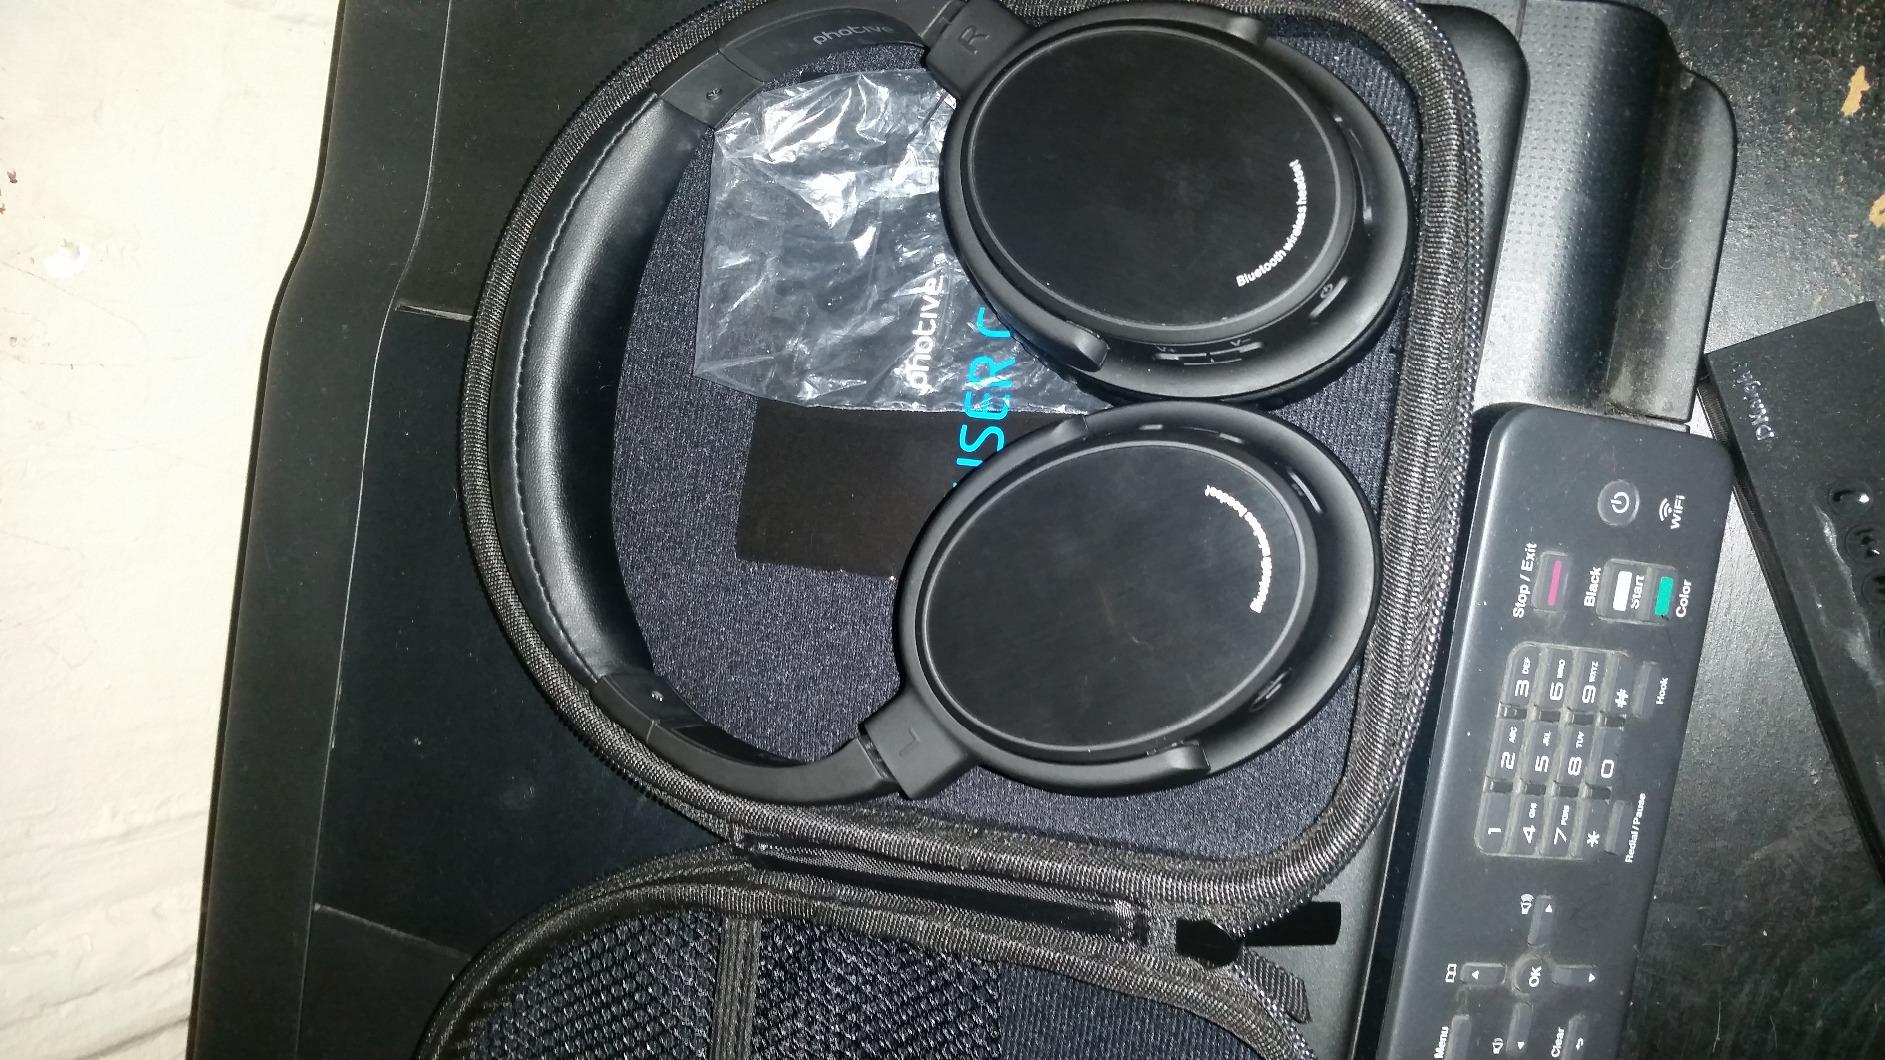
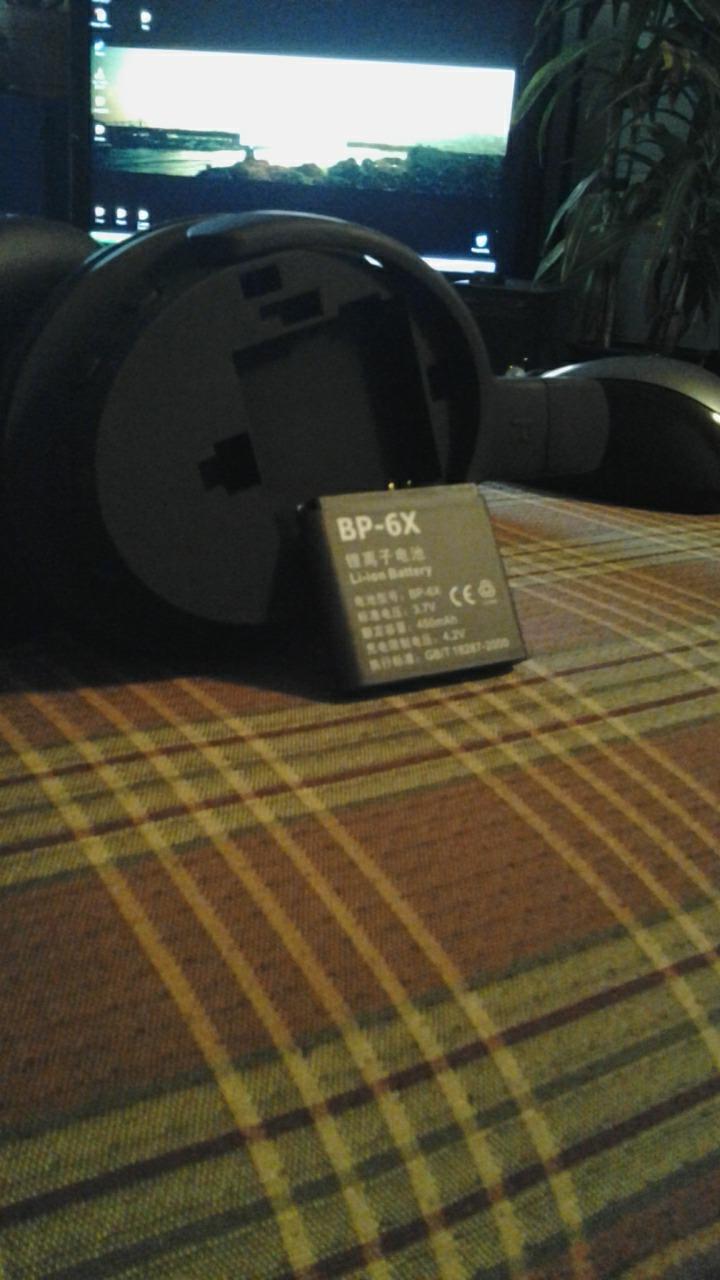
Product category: headphones
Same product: yes